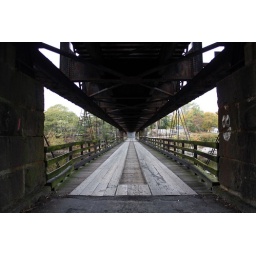
One-lane road suspended below the 1909 Baltimore truss railroad bridge.